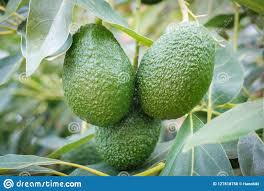
Label: Avocado